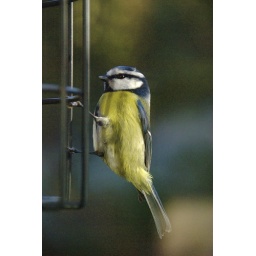
Natures little treasures feeding on the bird tables outside my house in the Brecon Beacons, Wales.